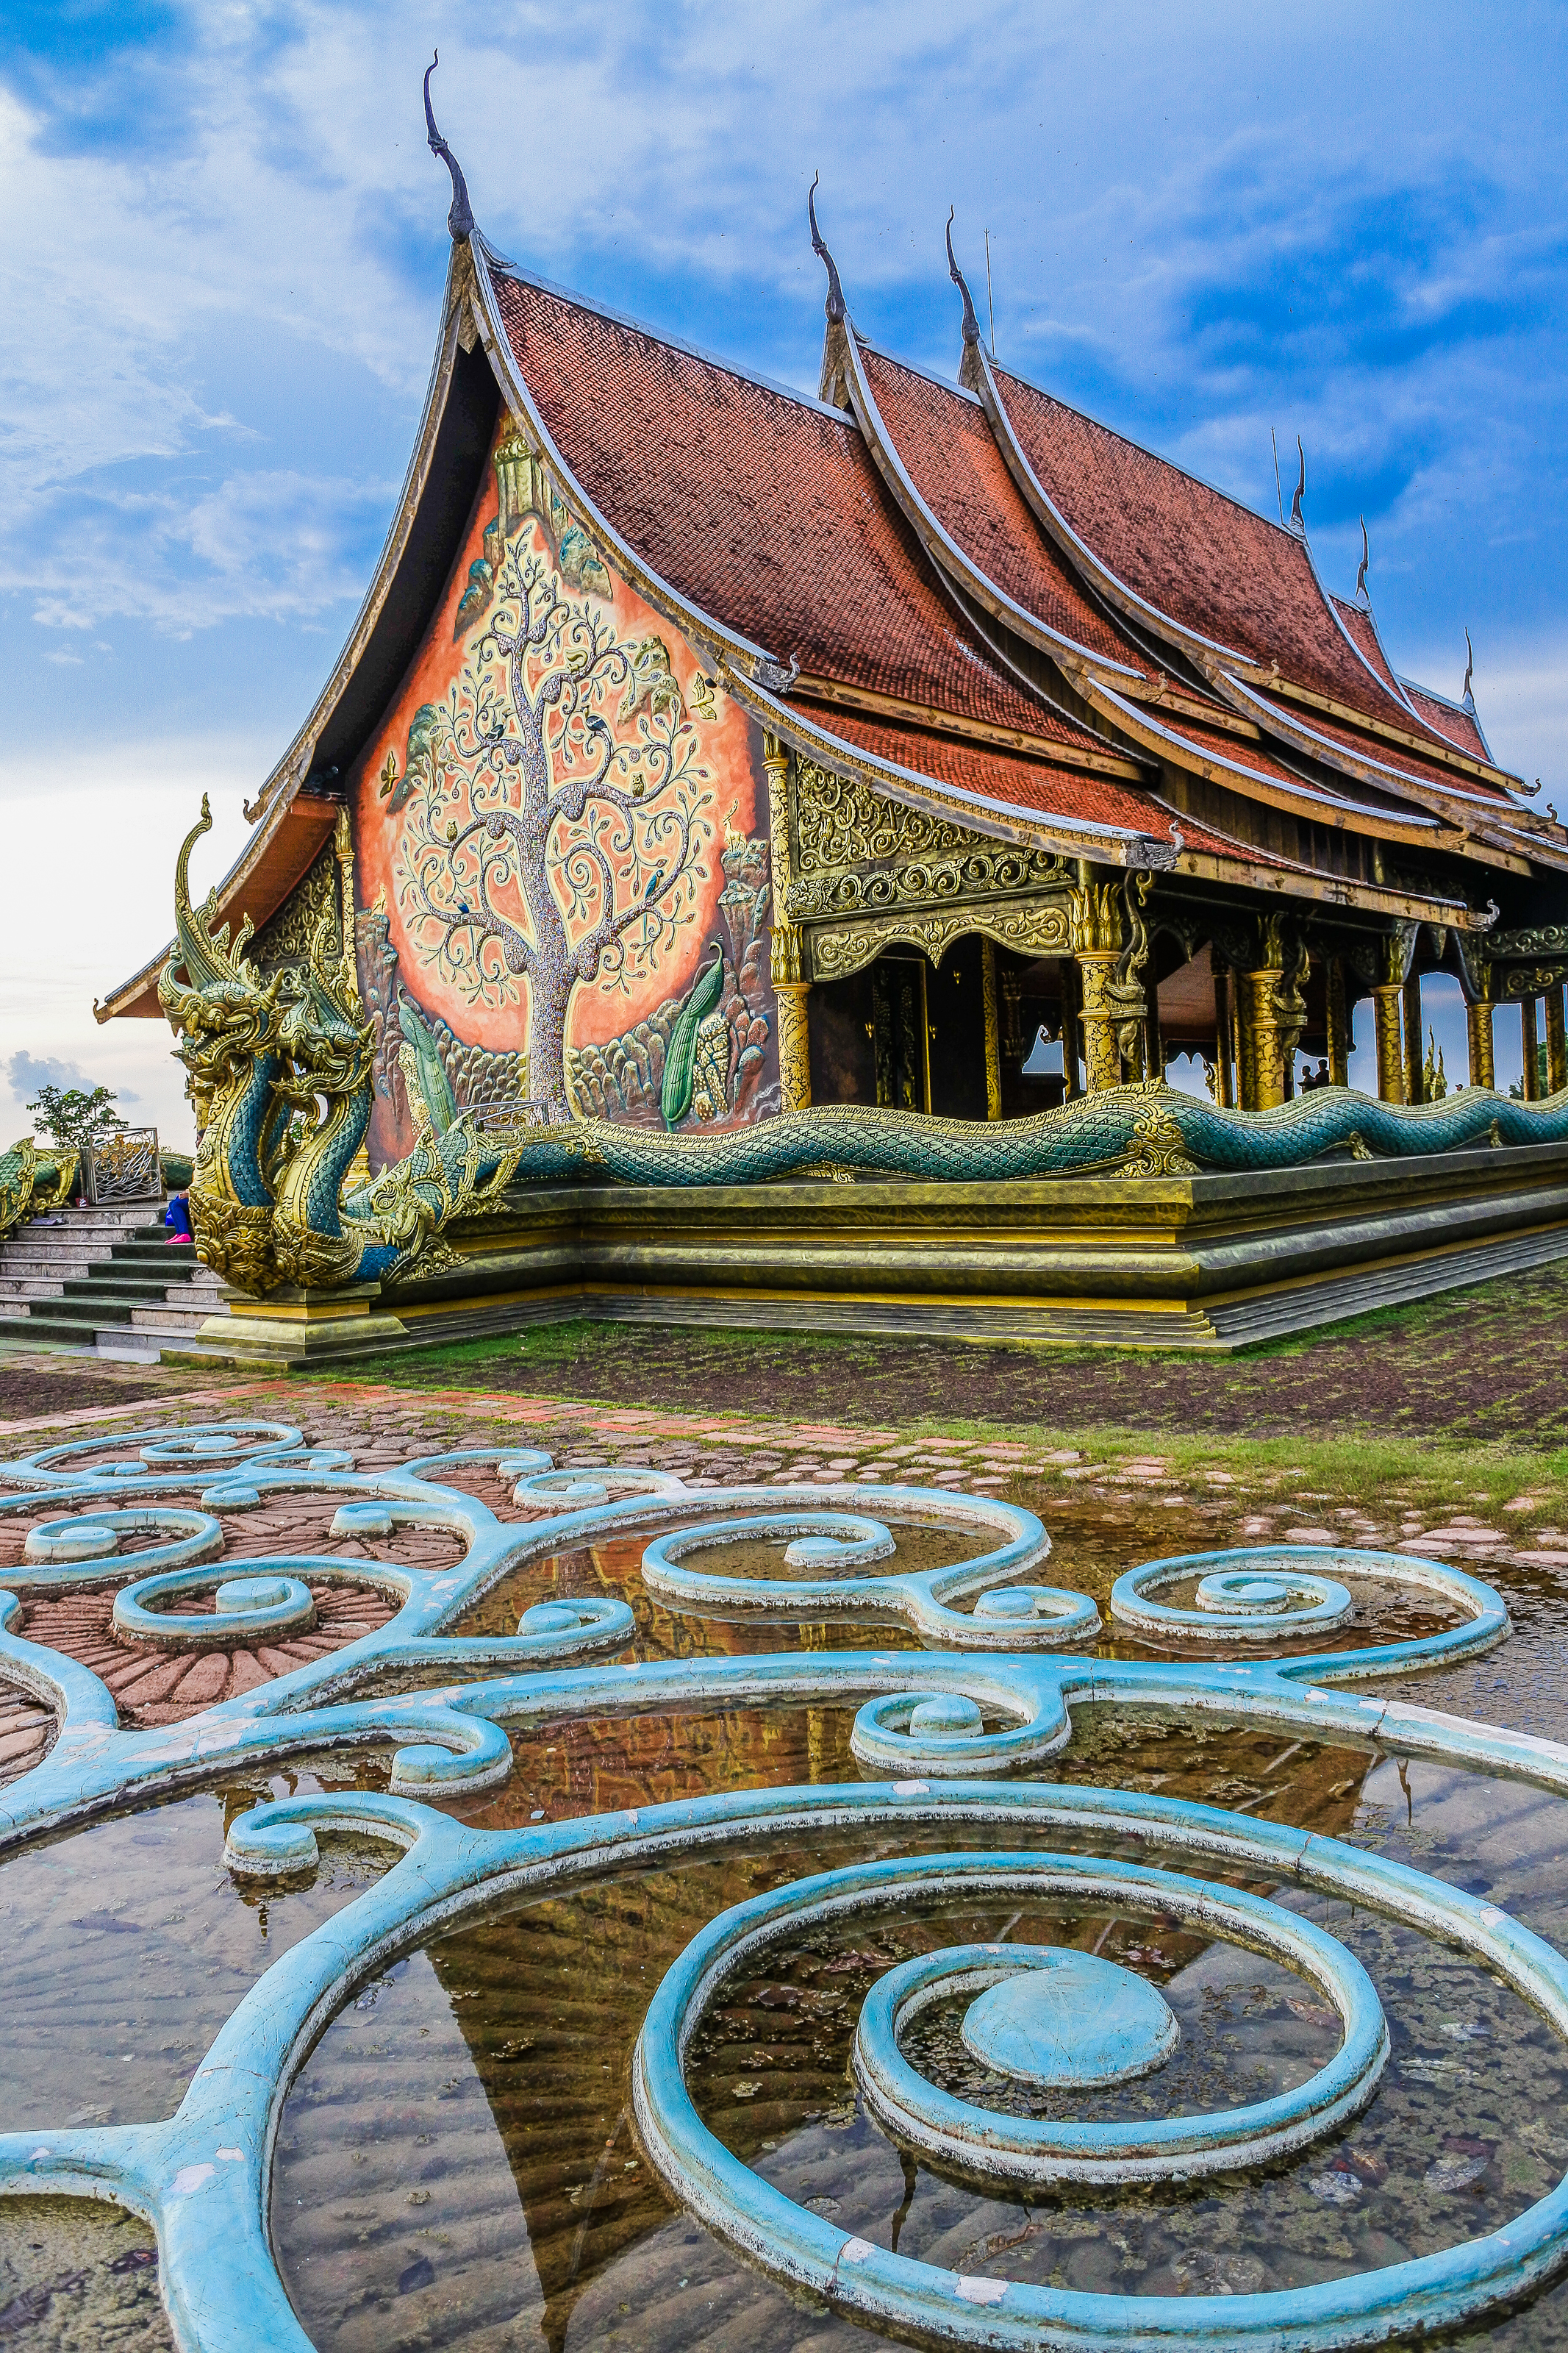
north east, thailand map, beautiful, mountain, buddha, thailand, model, ubon, landmark, guide, buddah, sky, old, esarn, thai, ancient, water, light, background, ubon ratchathani, church, icon, snake, tourism, local, tourist, architecture, art, famous, holy, nature, asia, asian, spirit, wat, buddhism, monk, great, tour, religion, ubonratchathani, blue, culture, meditation, buddhist, sunset, temple, river, travel, landscape, chinese architecture, japanese architecture, place of worship, building, historic site, pagoda, shrine, leisure, vacation, roof, ancient history, tourist attraction, facade